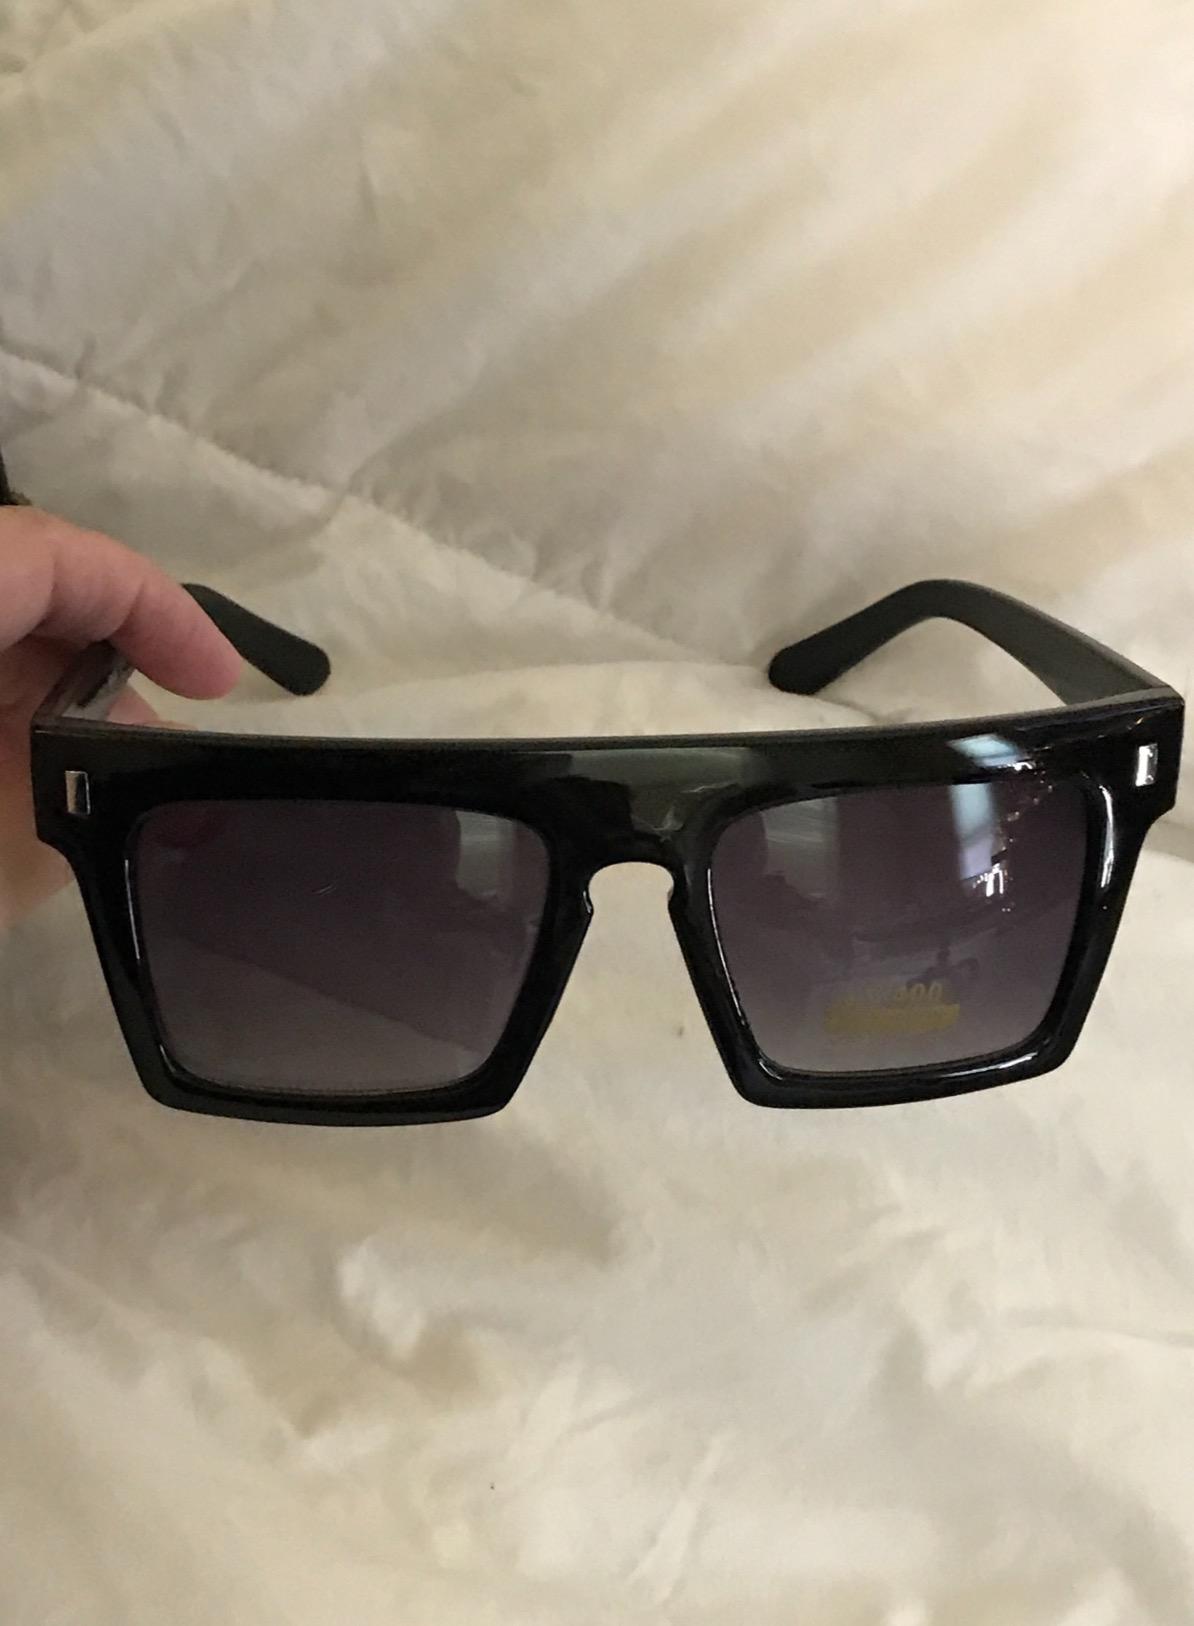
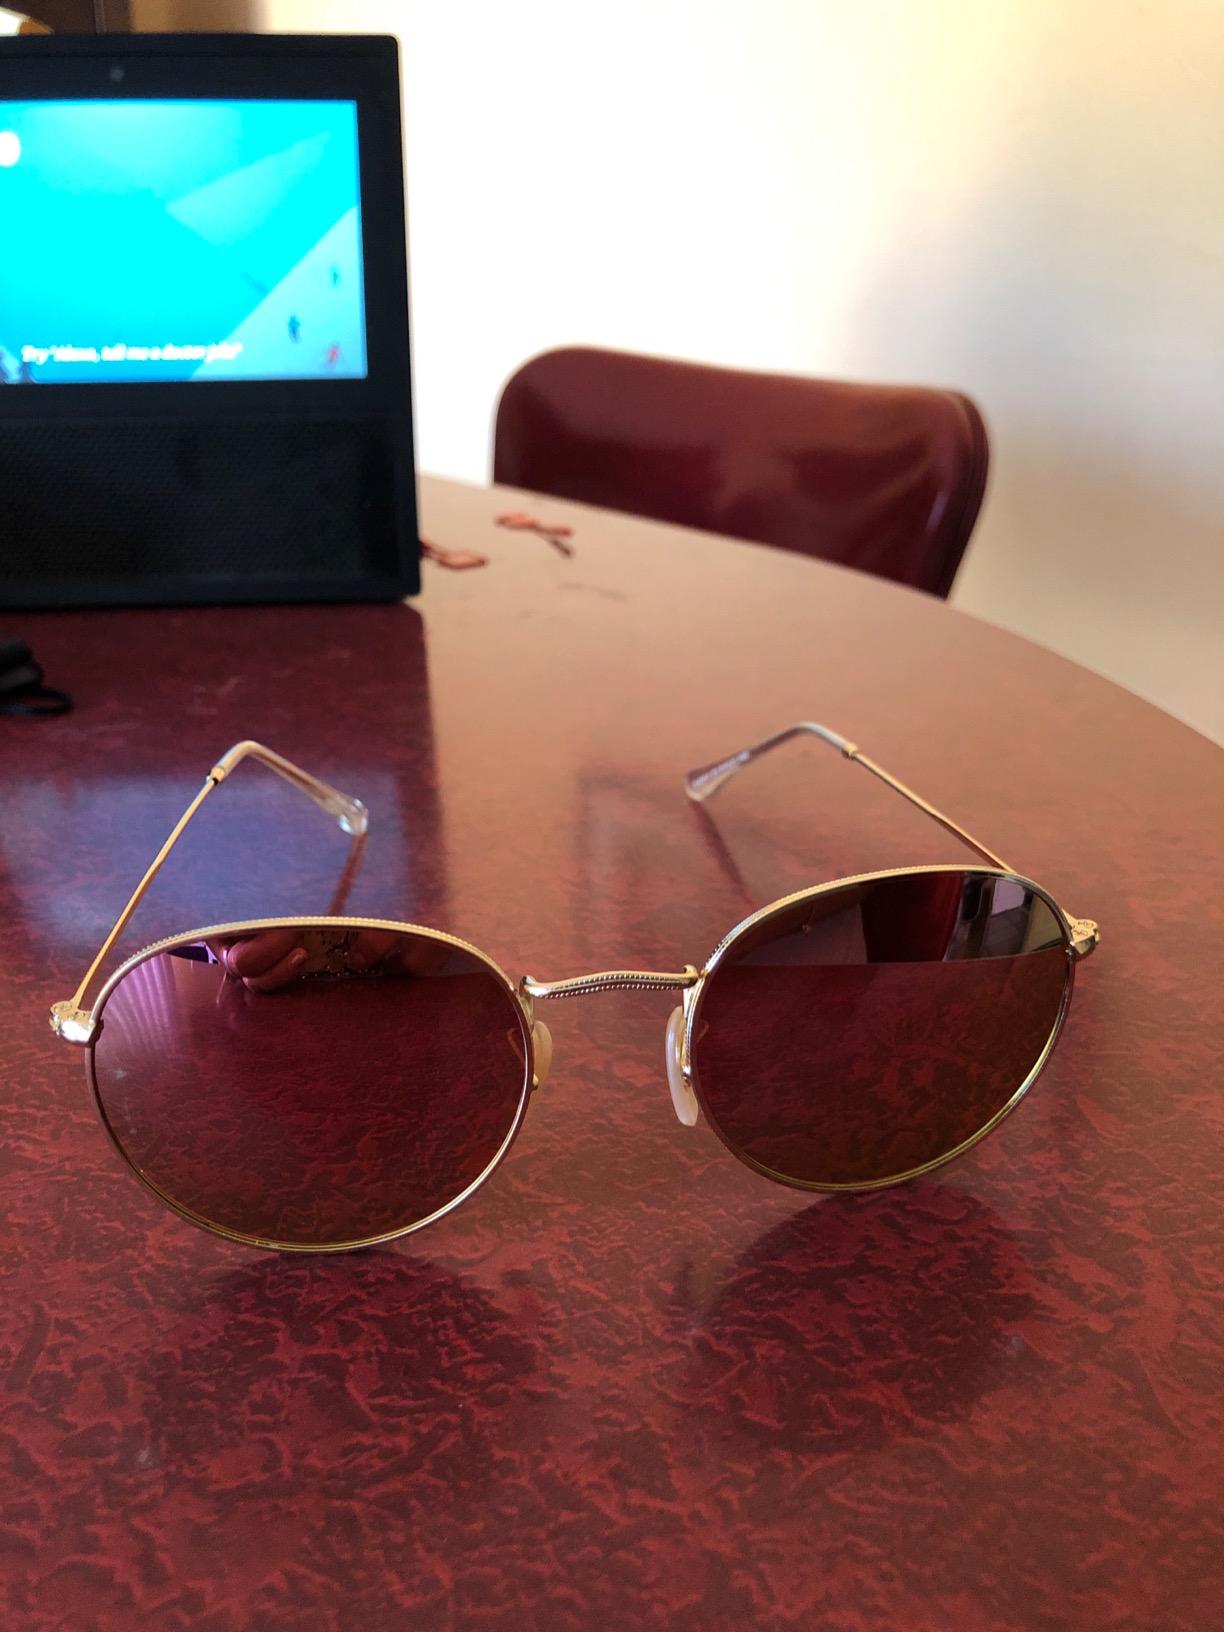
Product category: accessories_sunglasses
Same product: no